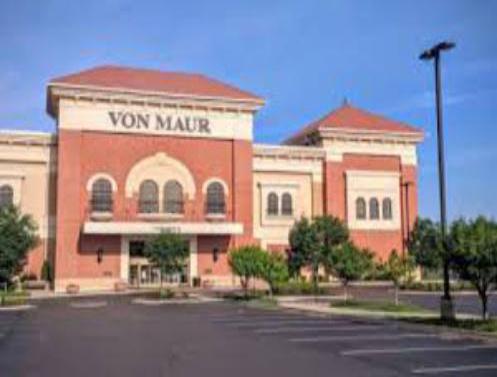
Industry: Others